Kinky (film)

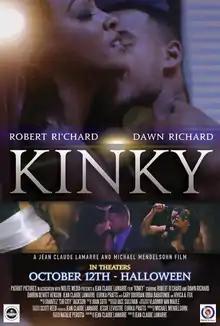
Theatrical release poster

Kinky is a 2018 American erotic romantic thriller directed, written and produced by Jean-Claude La Marre. The film stars Robert Ri'chard, Dawn Richard, Gary Dourdan, and Vivica A. Fox. The film was released in the United States on October 12, 2018, by Patriot Pictures.